Librarians in popular culture

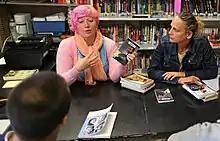
Laura Koenig (left) and Jessi Snow talked books with teens in the custody of the Department of Youth Services at the Copley Library in Boston, MA in October 2013

Librarians have often been depicted in broadcast and streamed television series.